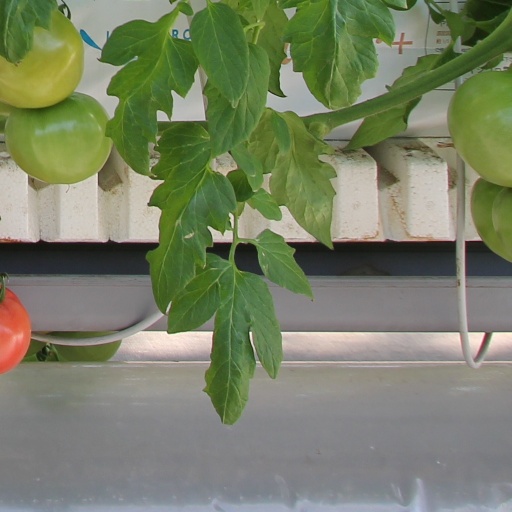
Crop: tomato